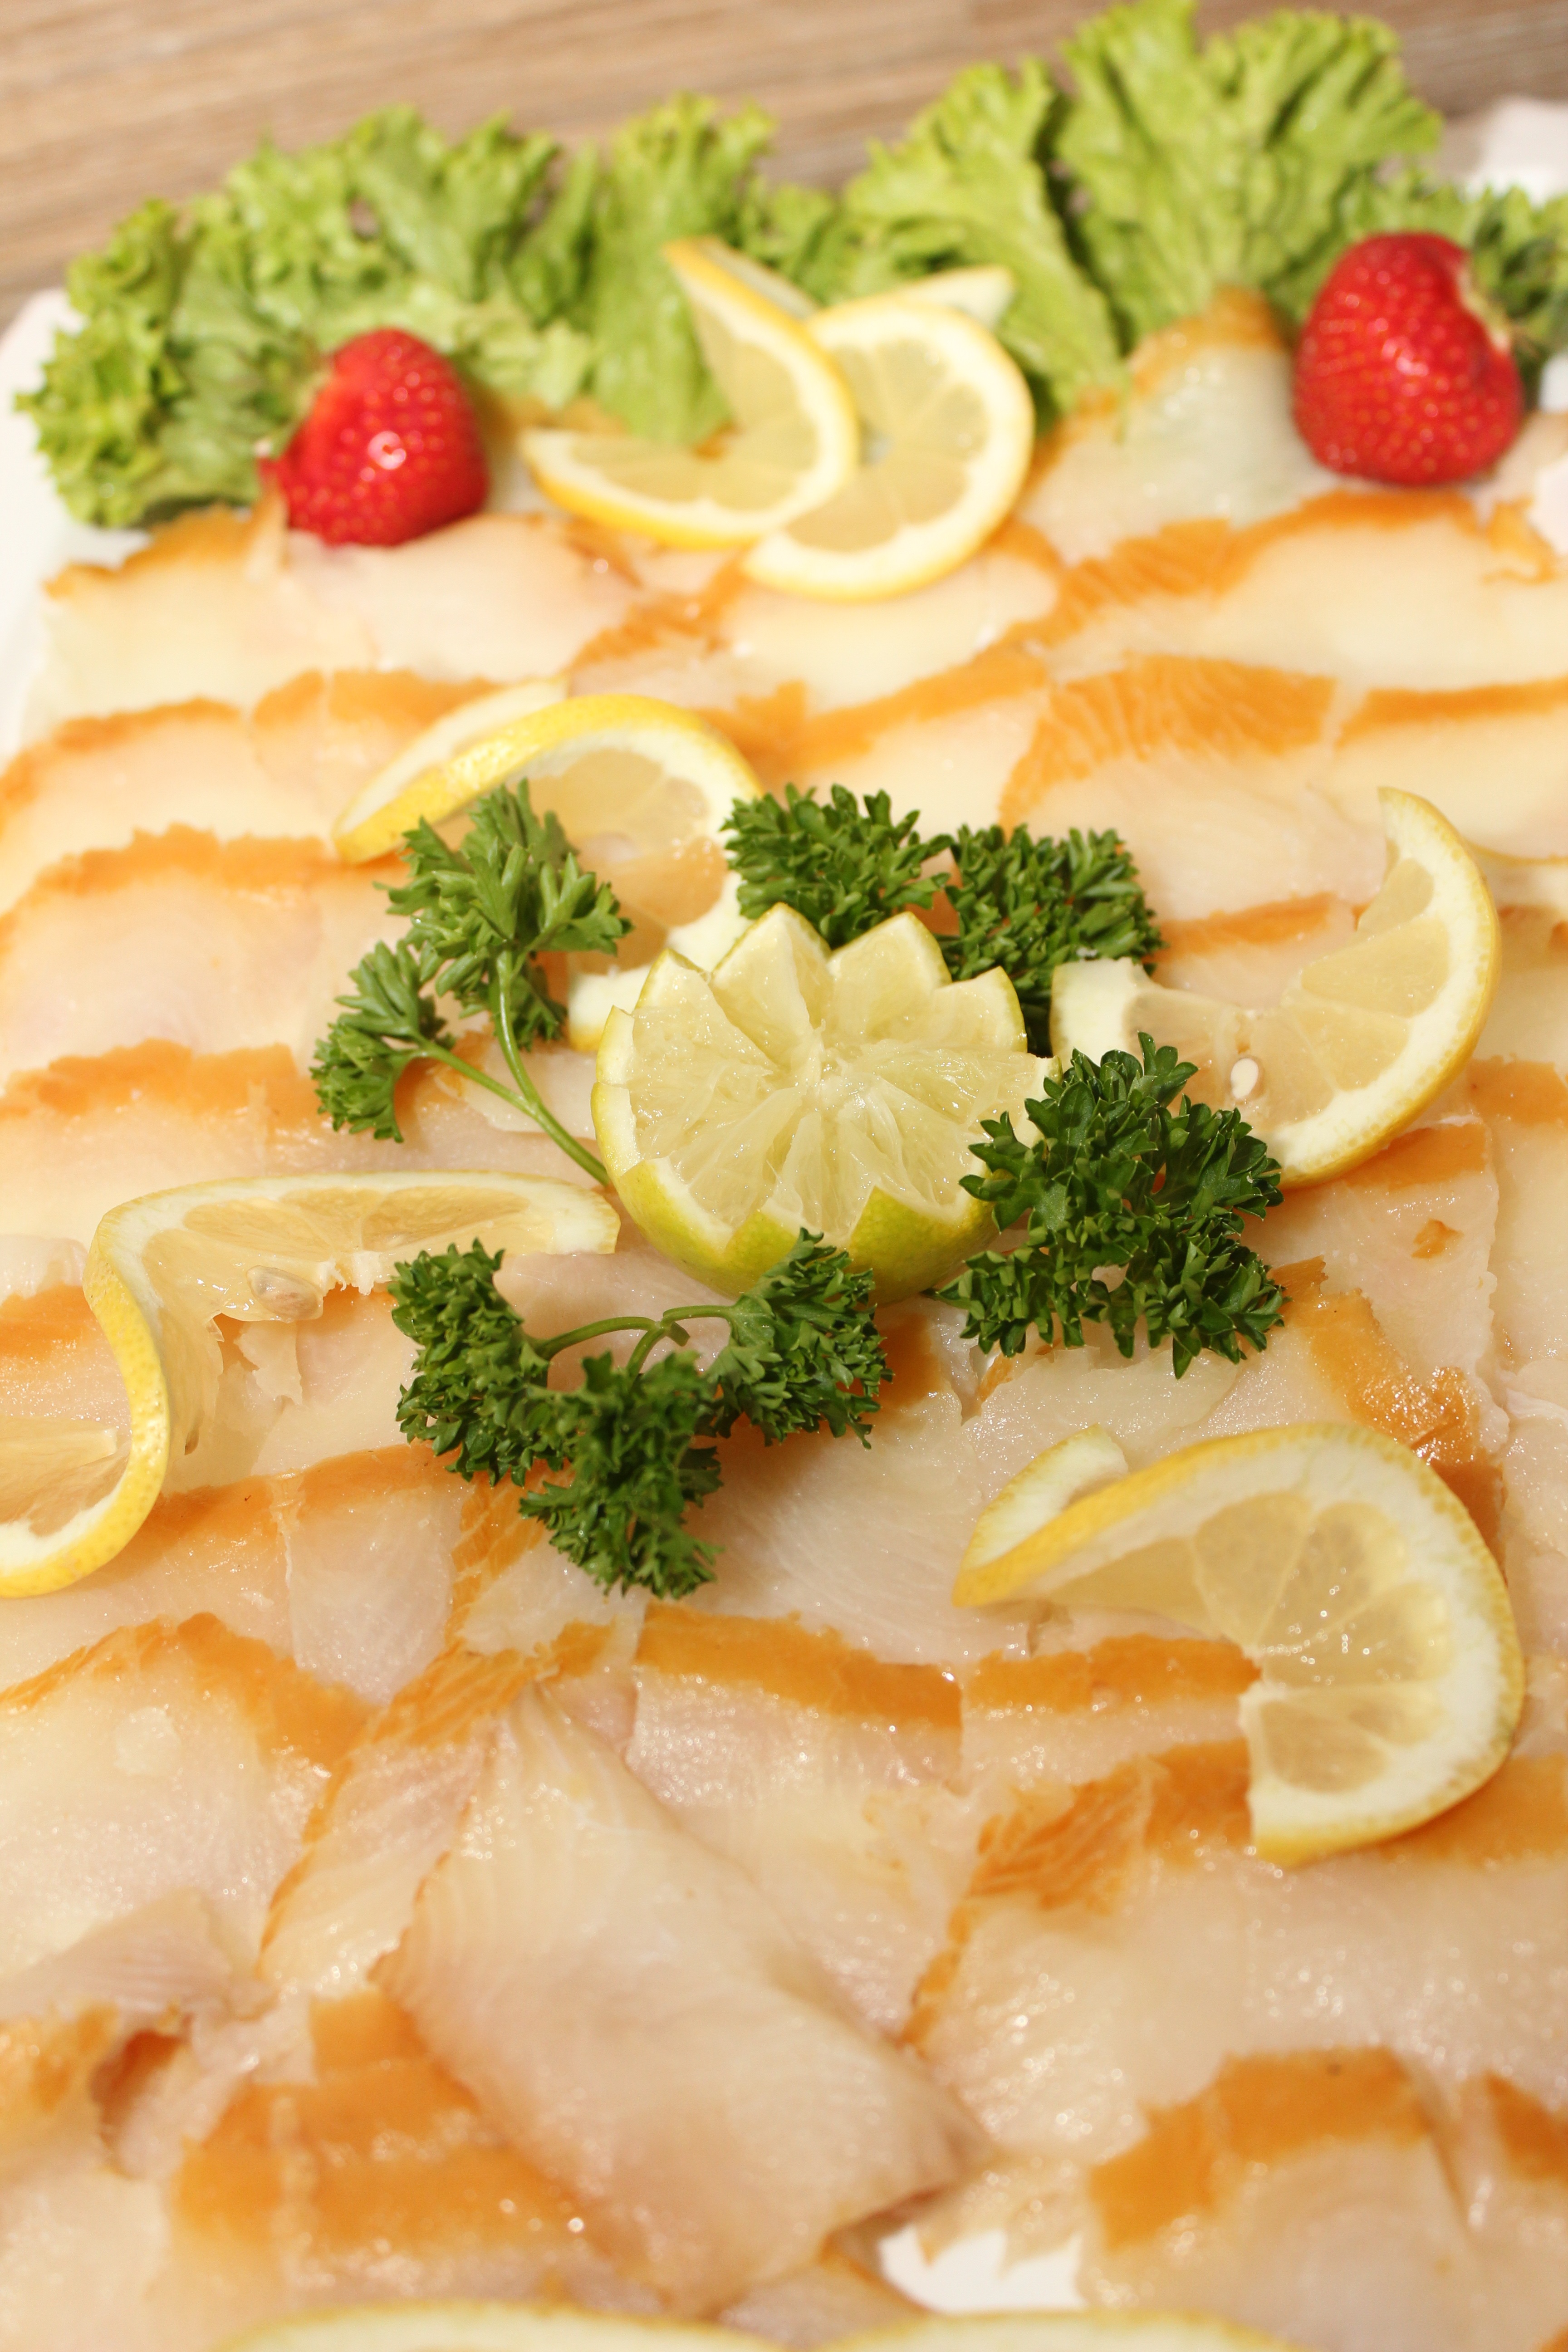
dish, food, salad, produce, seafood, fish, cuisine, buffet, lemon, garnish, strawberries, parsley, halibut, cold buffet, smoked salmon, greenland halibut